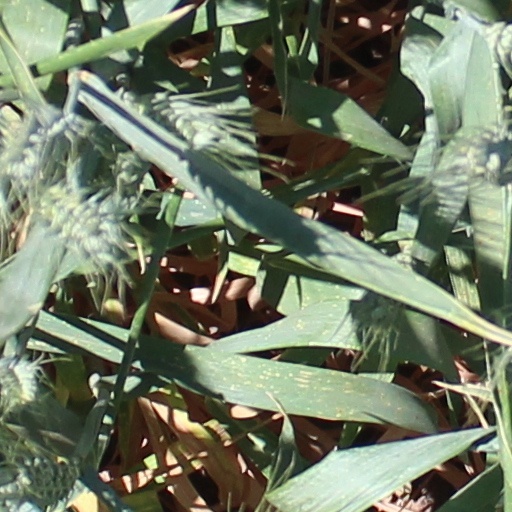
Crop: wheat